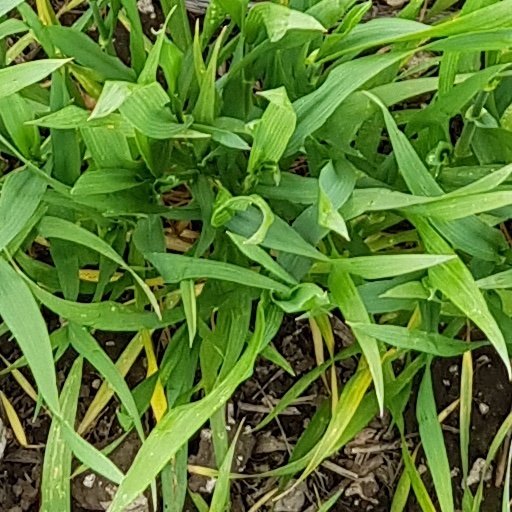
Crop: wheat